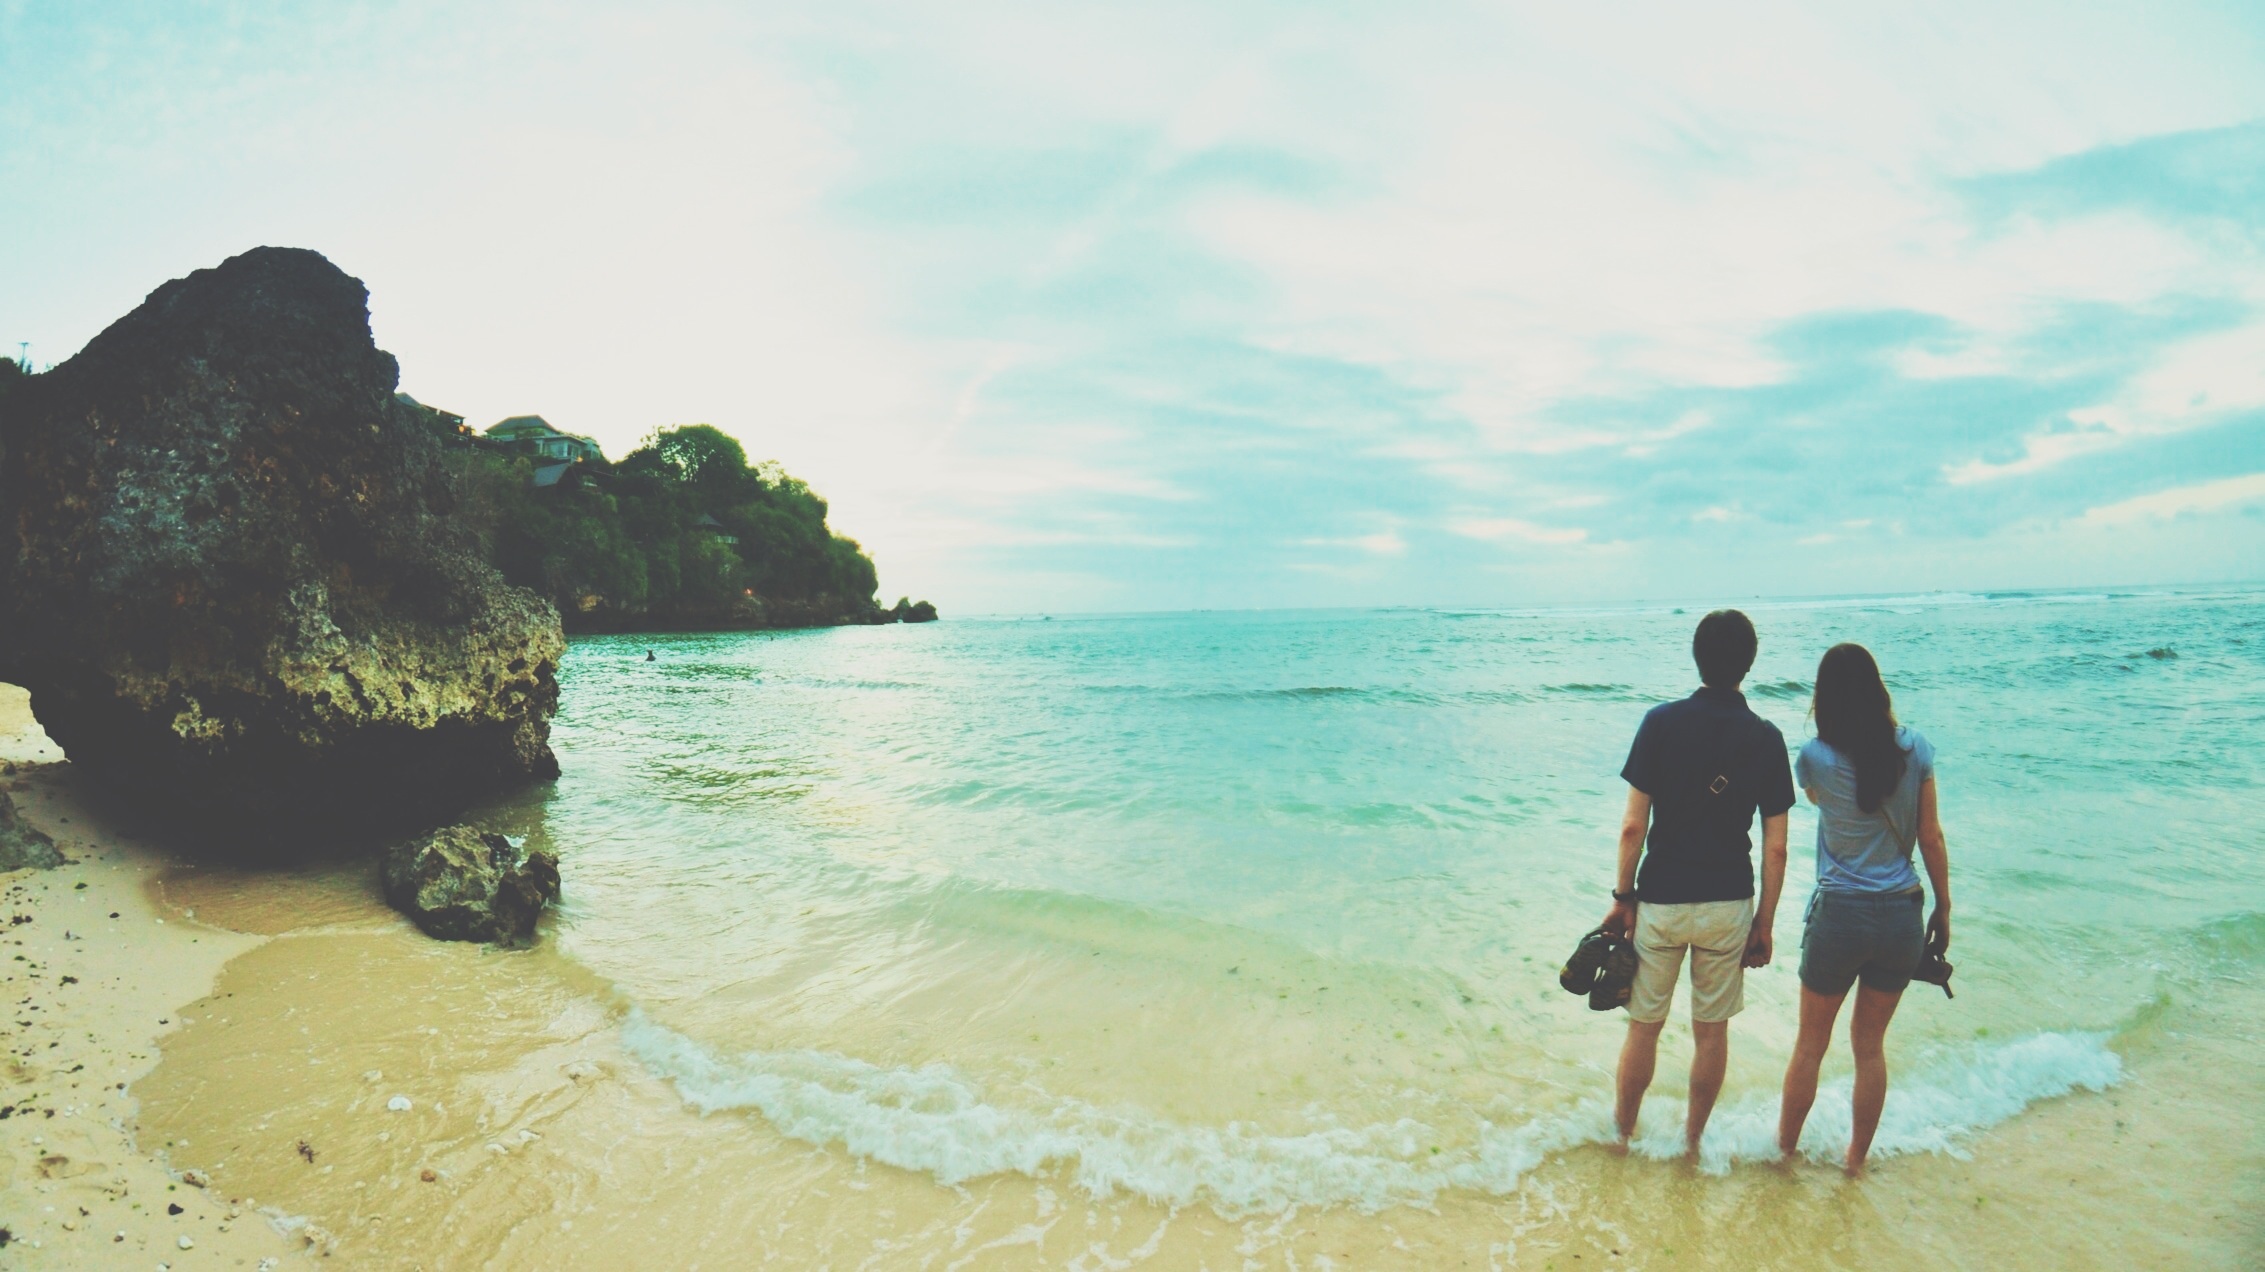
beach, sea, coast, sand, ocean, shore, wave, vacation, bay, cape